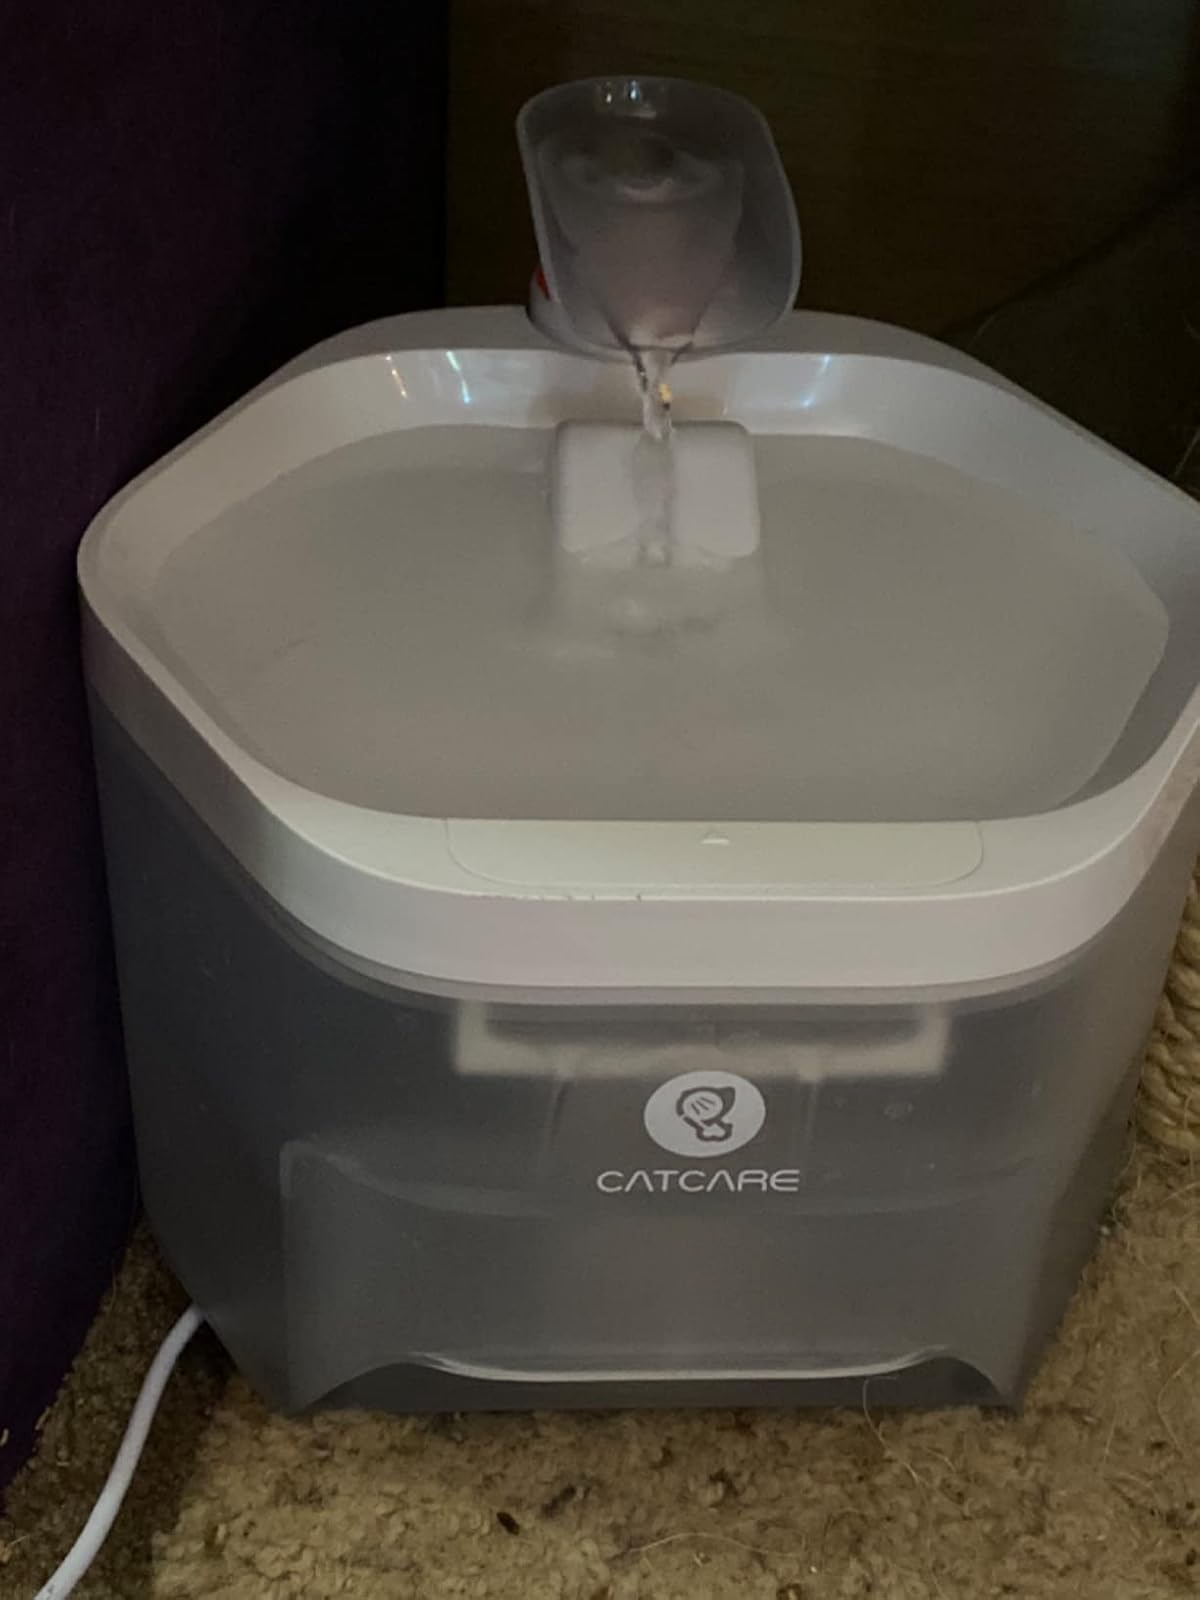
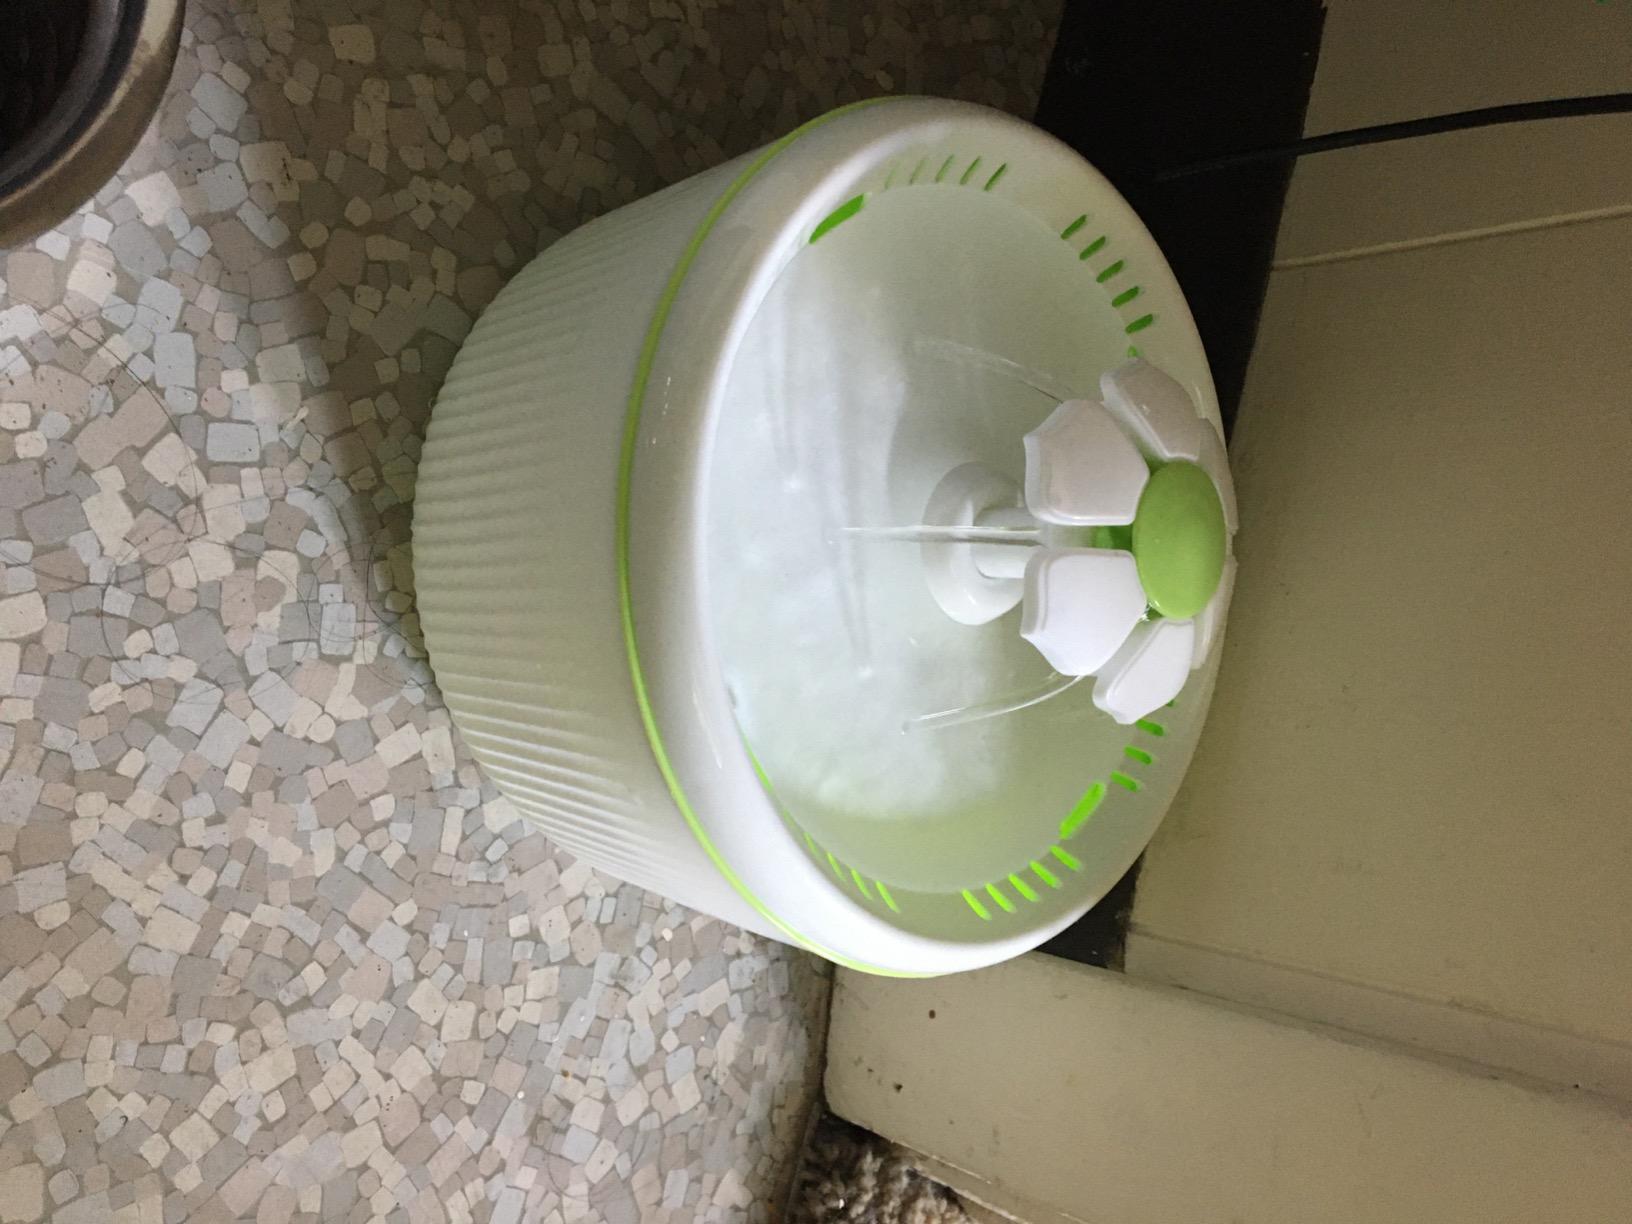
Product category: items_bowl
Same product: no